Sunset Strip

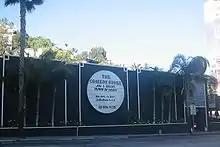
The Comedy Store

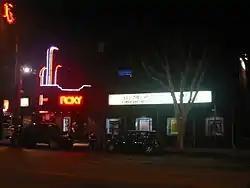
Roxy Theatre

Prior to the 1984 incorporation of the city of West Hollywood, the Sunset Strip lay in an unincorporated area of Los Angeles County. Because of this, the Sunset Strip and all of West Hollywood gained a reputation for being a loosely regulated area, in large part because it was not under the jurisdiction of the Los Angeles Police Department.